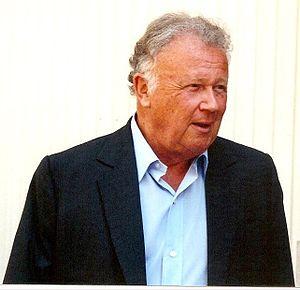
Philippe Bouvard
Le bon vieux temps est une expression typique dans la culture populaire. Elle se réfère à une période considérée par le locuteur comme meilleure par rapport à celle qu'il est en train de vivre.
La bande à Ruquier est une équipe de chroniqueurs qui entourent ou ont entouré Laurent Ruquier dans les diverses émissions qu'il a animées à la radio et à la télévision et dont le noyau dur est composé de Isabelle Alonso, Jean Benguigui, Pierre Bénichou, Michèle Bernier, Jean-Marie Bigard, Steevy Boulay, Christine Bravo, Jean-Pierre Coffe, Caroline Diament, Philippe Geluck, Valérie Mairesse, Isabelle Mergault, Gérard Miller, Isabelle Motrot, Claude Sarraute et Titoff.
Philippe Bouvard, né le 6 décembre 1929 à Coulommiers, est un journaliste français, humoriste et présentateur de radio et de télévision, également écrivain, auteur de théâtre et dialoguiste au cinéma.